Toy Story: The Musical

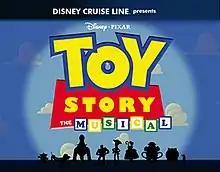
Logo

Toy Story: The Musical is a musical based on Disney·Pixar's 1995 animated film "Toy Story". The show was created by Walt Disney Creative Entertainment for Disney Cruise Line, replacing the earlier "Hercules: The Muse-Ical". After a year of pre-production and workshops, it had a soft premiere on board the "Disney Wonder" in March 2008, with an official opening on April 10, 2008. The show was performed in the Walt Disney Theatre, the grand showplace located on Deck 4.